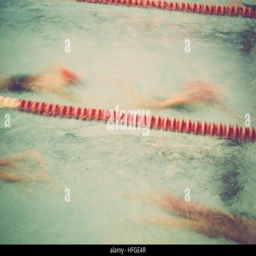
the blurred shapes of swimmers are seen in a pool , swimming in lanes